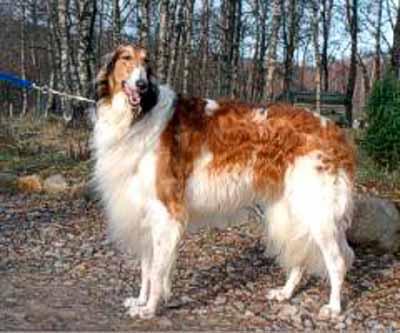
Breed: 226-n000064-borzoi